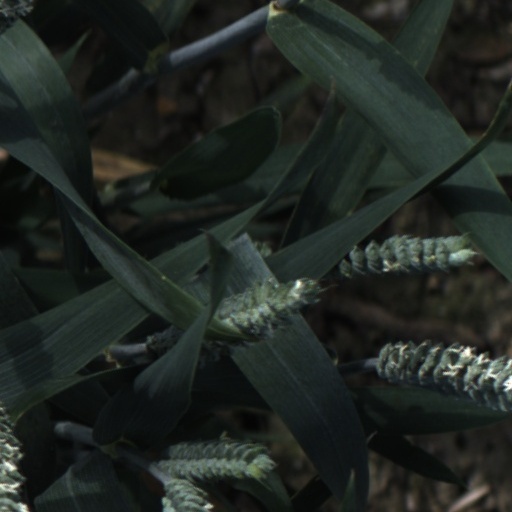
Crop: wheat